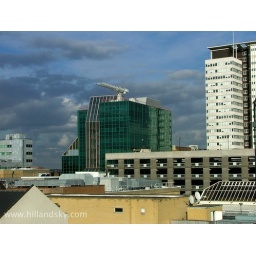
Not quite in central London, but taken from the top floor of a car park in Croydon, overlooking the town.